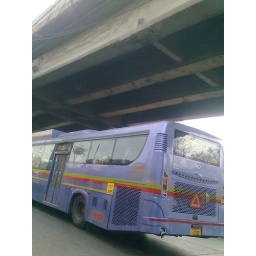
MH-01 LA- 6999 OR 1223 / WAS - 503 Wadala depot to Kalamboli the bus catch near the Sion bridge